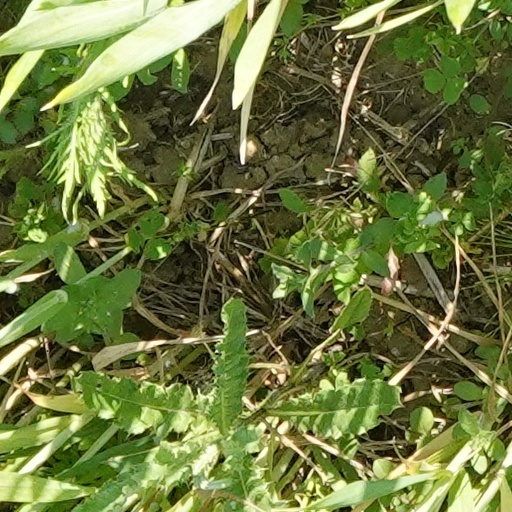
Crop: wheat